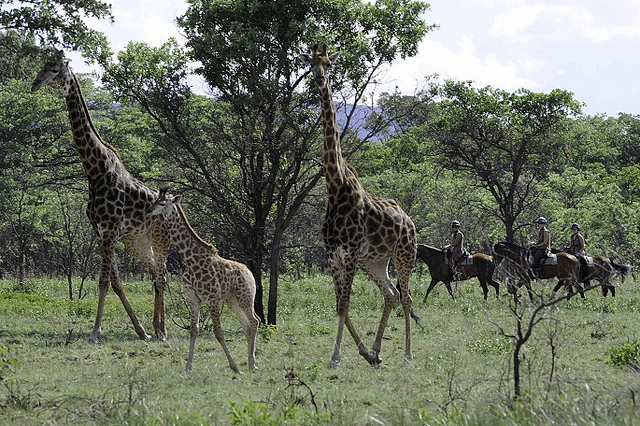
user: Given an image and a question. Answer the question in a short answer. Question: What does it seem like these riders are doing? Short Answer:
assistant: hunt